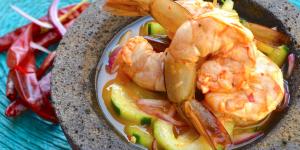
camarones en aguachile rojo